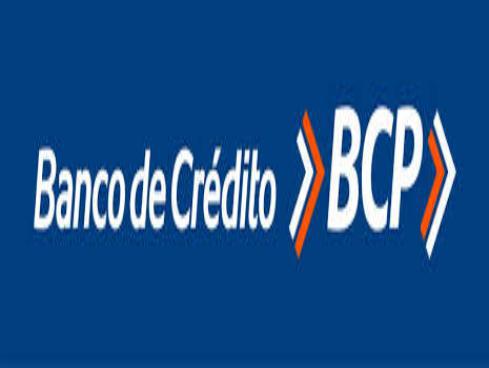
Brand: BCP
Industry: Leisure